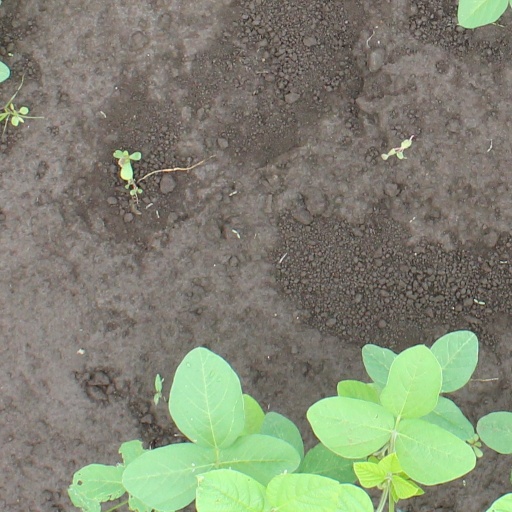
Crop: soybean